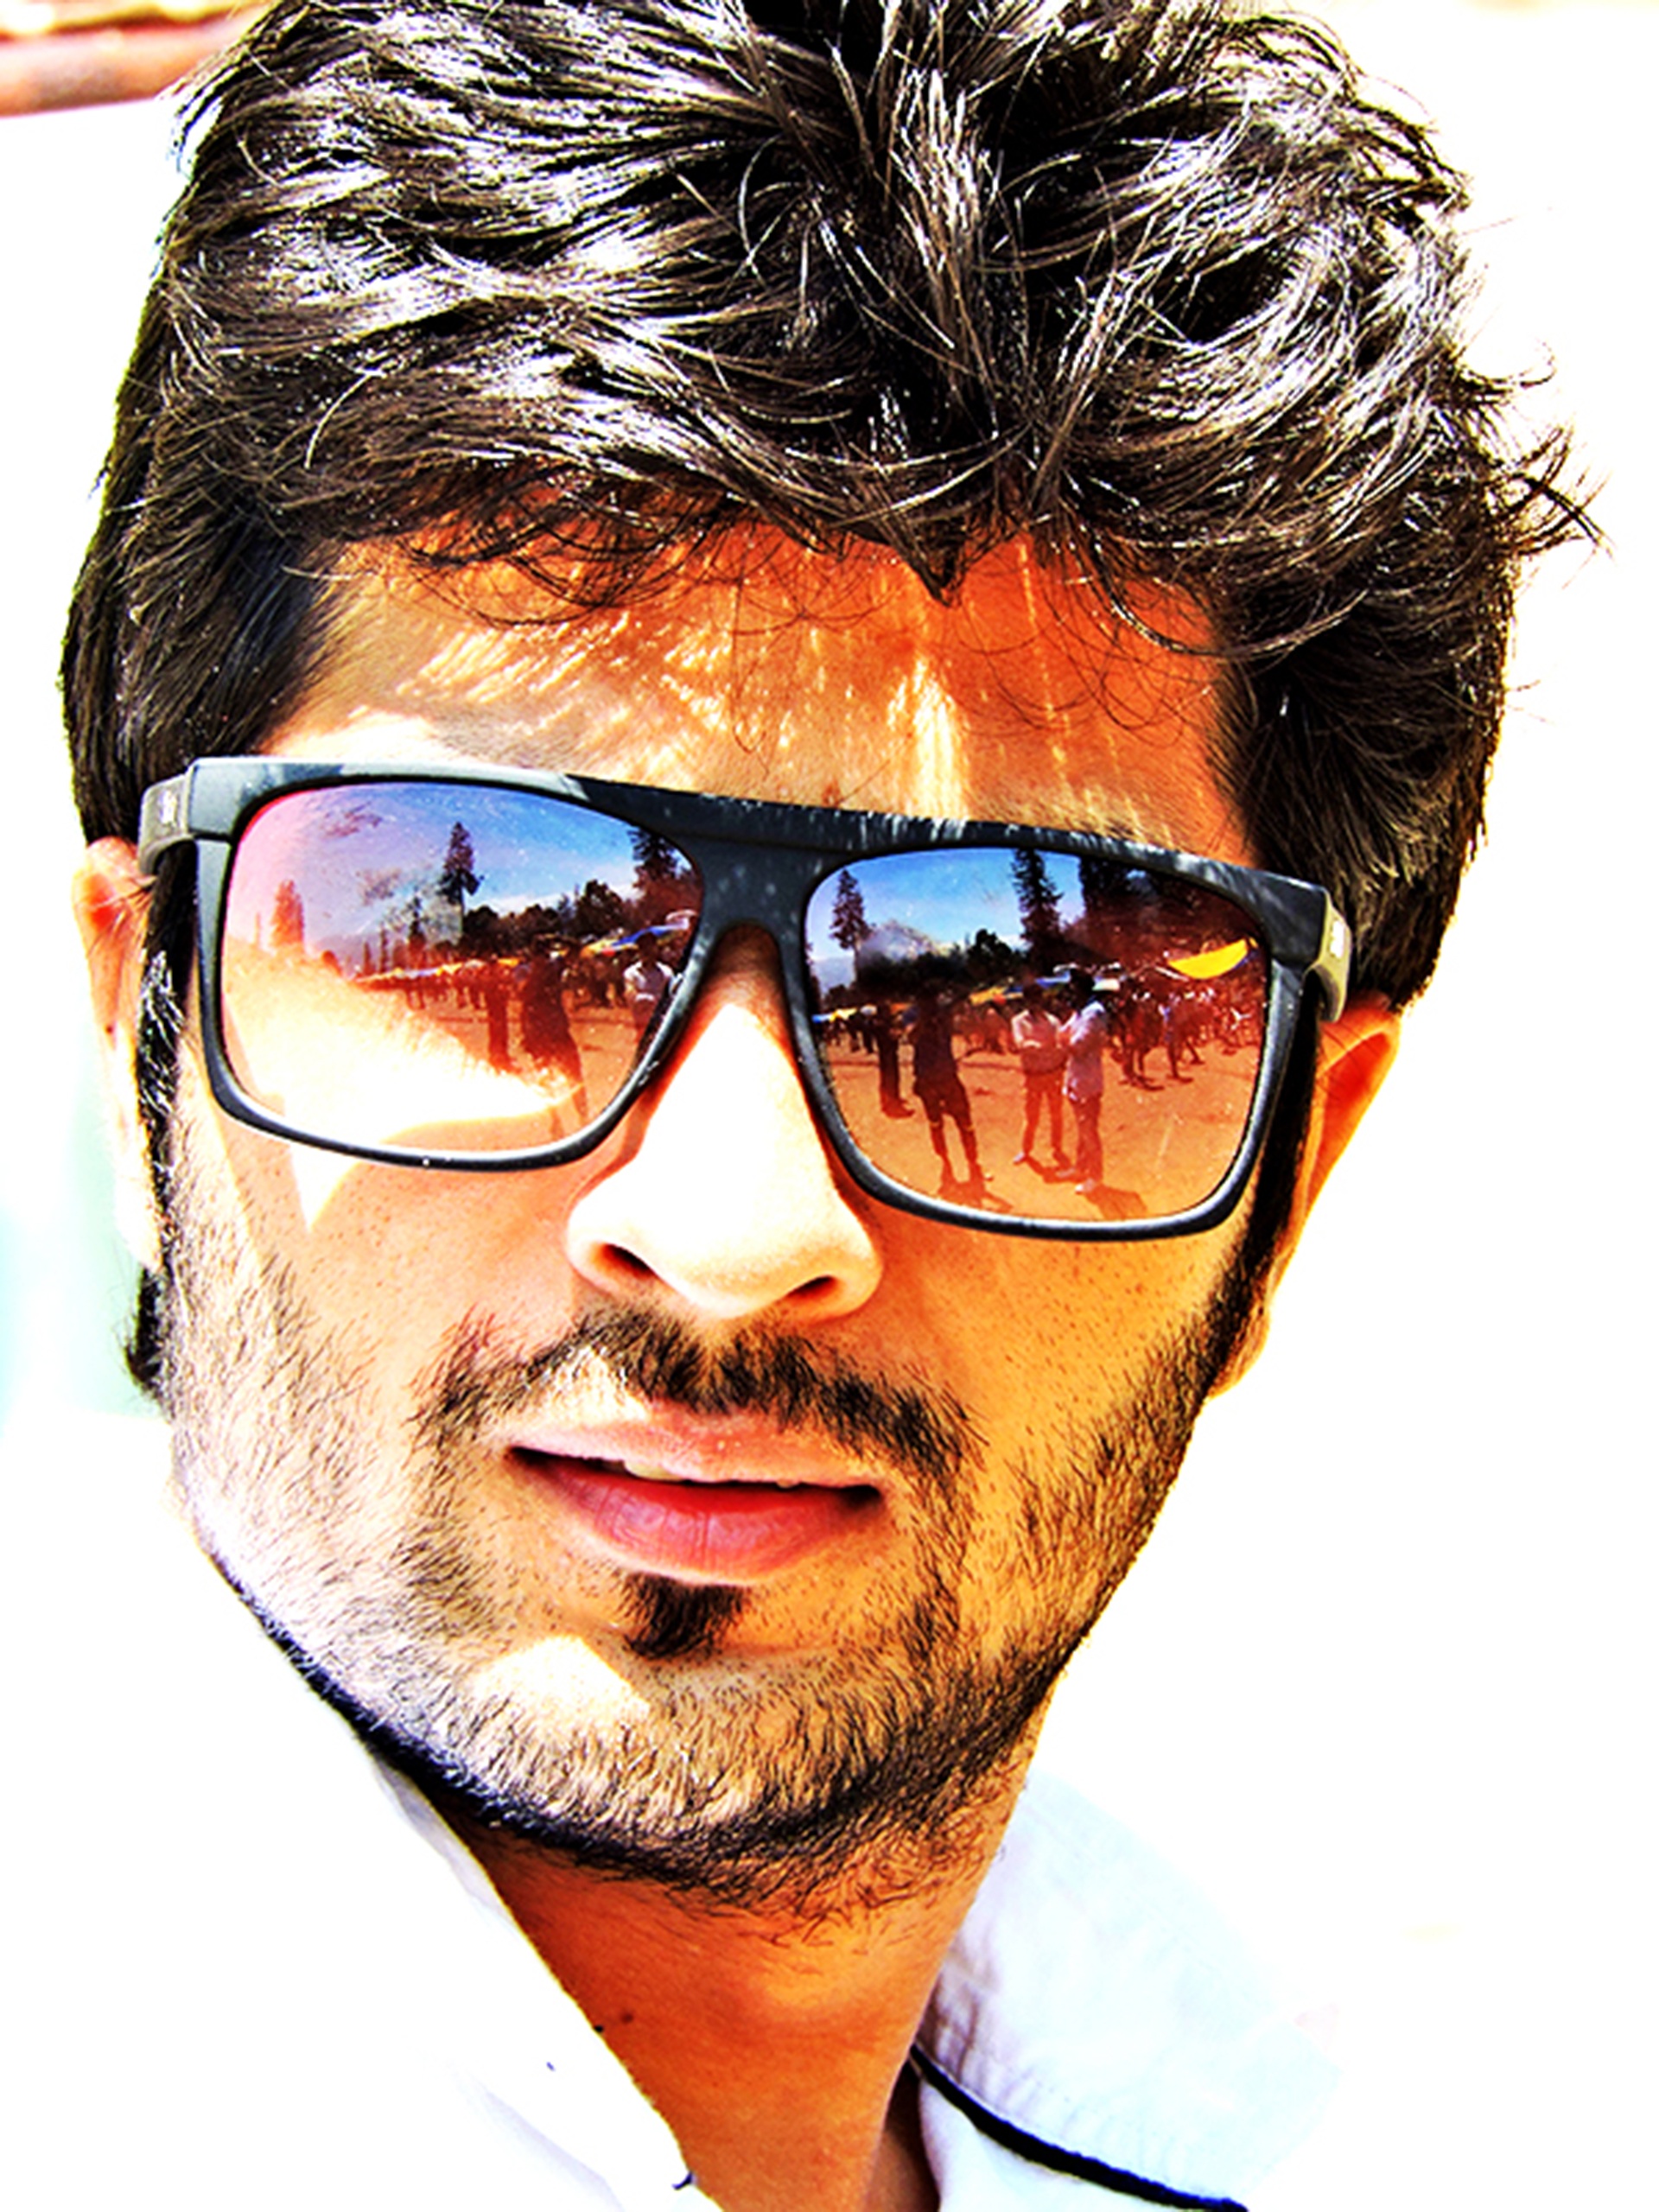
nature, person, people, hair, glass, boy, cute, singer, love, portrait, model, young, office, couple, student, fashion, professional, business, lifestyle, hairstyle, smile, beard, education, face, nose, study, friends, cool, sunglasses, glasses, head, moustache, eyewear, school, job, attractive, college, adult, friendly, success, positive, interview, facial hair, vision care